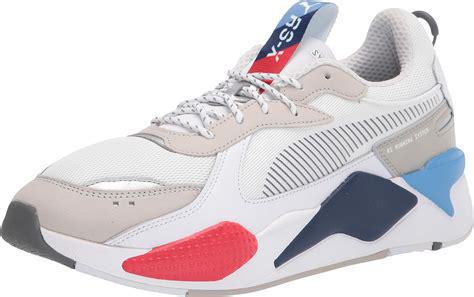
Brand: Puma
Model: Rs X